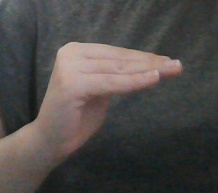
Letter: haa